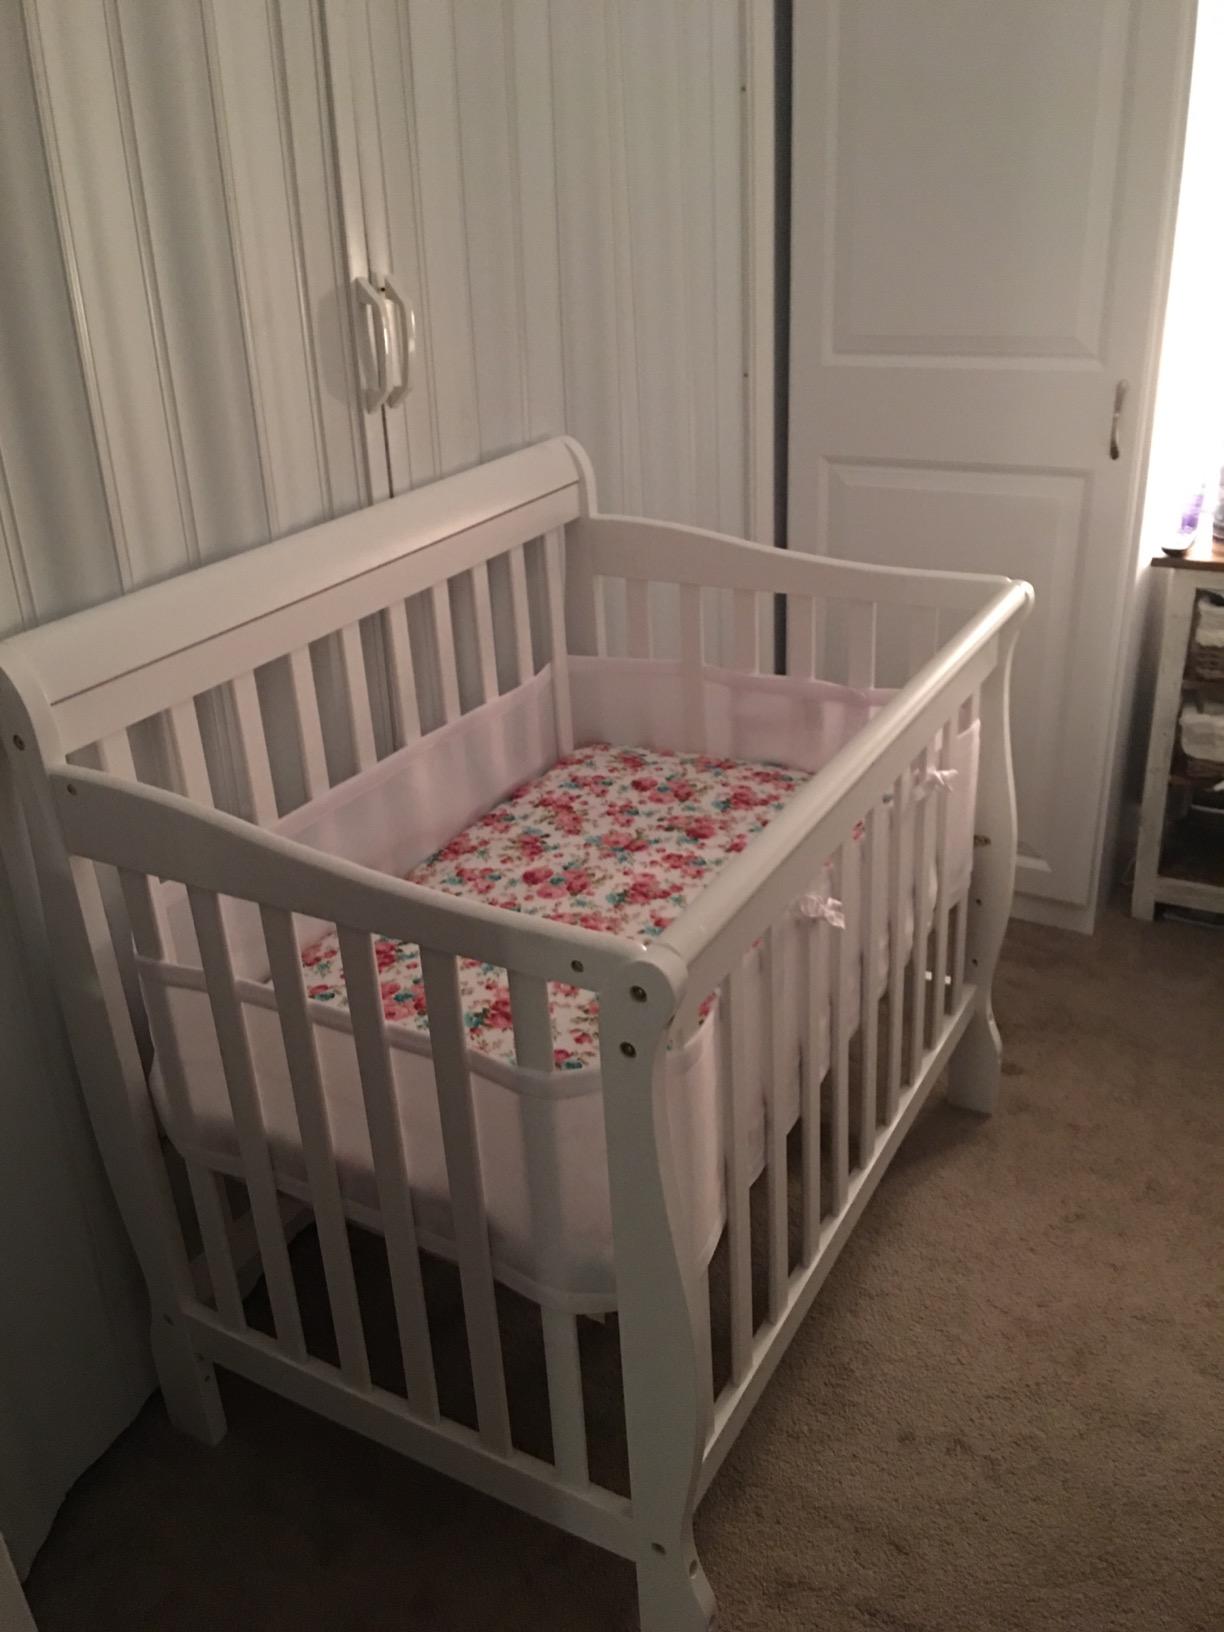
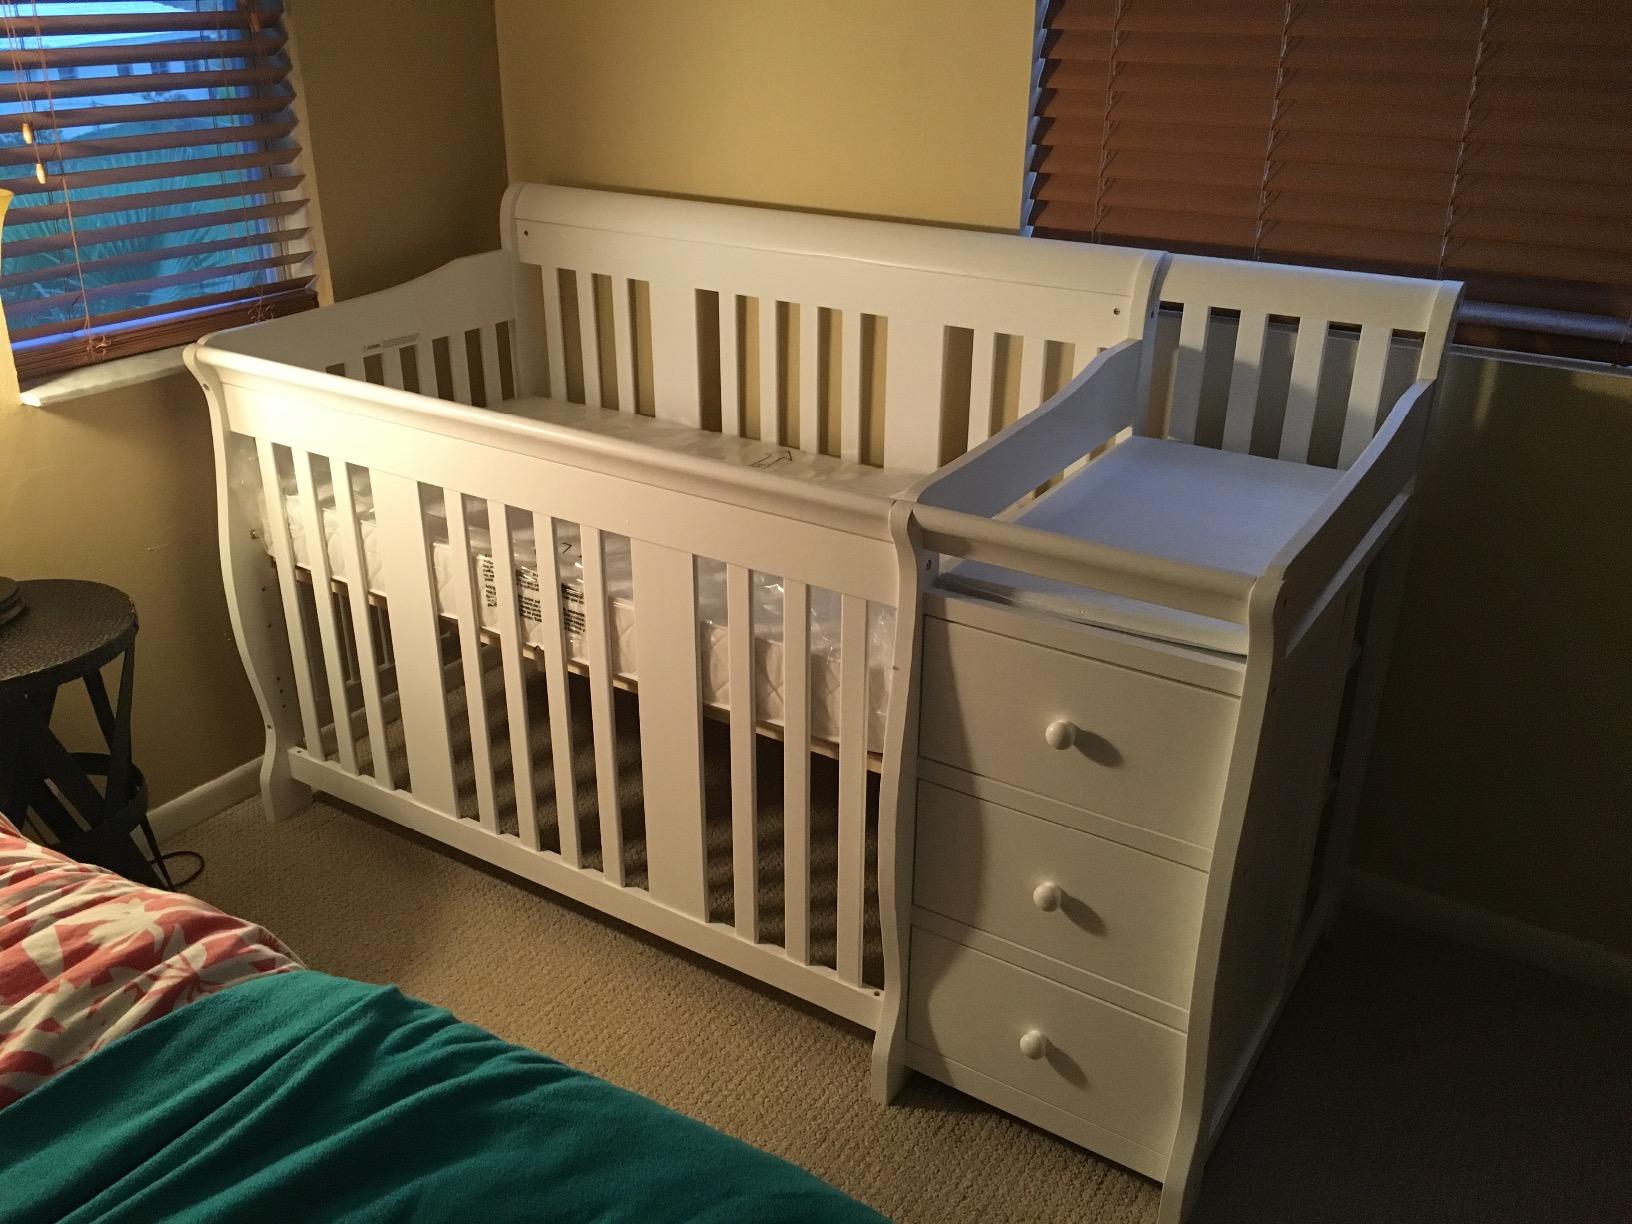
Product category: products_crib
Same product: no